Josef Hilmar Jørgensen

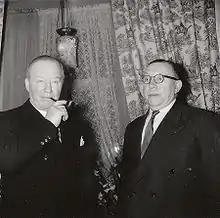
Hilmar Jørgensen (with pipe) and his brother August Nilsen Jørgensen in 1960 at August's 70th birthday

Josef Hilmar Jørgensen (March 28, 1892 – November 2, 1961) was a Norwegian organ builder.